C.I.D. (1955 film)

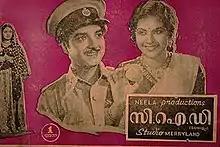

C.I.D. is a 1955 Indian Malayalam film made for Merryland Studio by director M. Krishnan Nair which stars Prem Nazir, Miss Kumari, Kottarakkara Sreedharan Nair and Kumari Thankam. It is generally considered as the first crime thriller movie in Malayalam.